Witch Fire

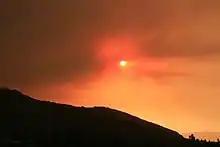
Image of the smoke-filled sky in San Diego, on the morning of October 22, 2007.

The Witch Creek Fire started in Witch Creek Canyon near Santa Ysabel, at 12:35 p.m. PDT on Sunday, October 21, 2007, after powerful Santa Ana winds blew down a power line, releasing sparks into the wind. The Witch Fire quickly spread to San Diego Country Estates, Ramona, Rancho Bernardo, Poway, and Escondido. From there, the fire jumped over Interstate 15 and continued west, causing significant damage in Lake Hodges, Del Dios, and Rancho Santa Fe.